Terry Cook (racing driver)

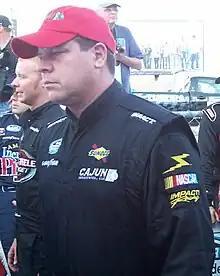
Cook in 2009

Terry Cook (born February 26, 1968) is an American former stock car racing driver, best known for his time in the NASCAR Craftsman Truck Series. He was married to former Craftsman Truck pit reporter Amy East, and brother-in-law to driver Bobby East. He was previously the spotter and driver coach for the late John Wes Townley and Athenian Motorsports, after serving as the competition director for Red Horse Racing.